Architectural heritage

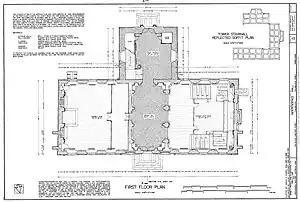
Measured drawing of Independence Hall, Philadelphia, Pennsylvania, United States

These historic buildings and archaeological sites can illustrate the spatial arrangements and sociocultural interactions influenced by the built environments of historic times, and can vary in importance based upon the cultural significance or physical rarity of a particular type of architectural structure. Additionally, the historic and prehistoric interactions between humans, the environment, land and sea usage, and interaction with other cultures can play a significant role in the development of stages of civilization and human history, including traditions, ideas, beliefs, and artistic and literary works that can display human creative genius and outstanding universal significance.